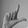
ASL letter: L